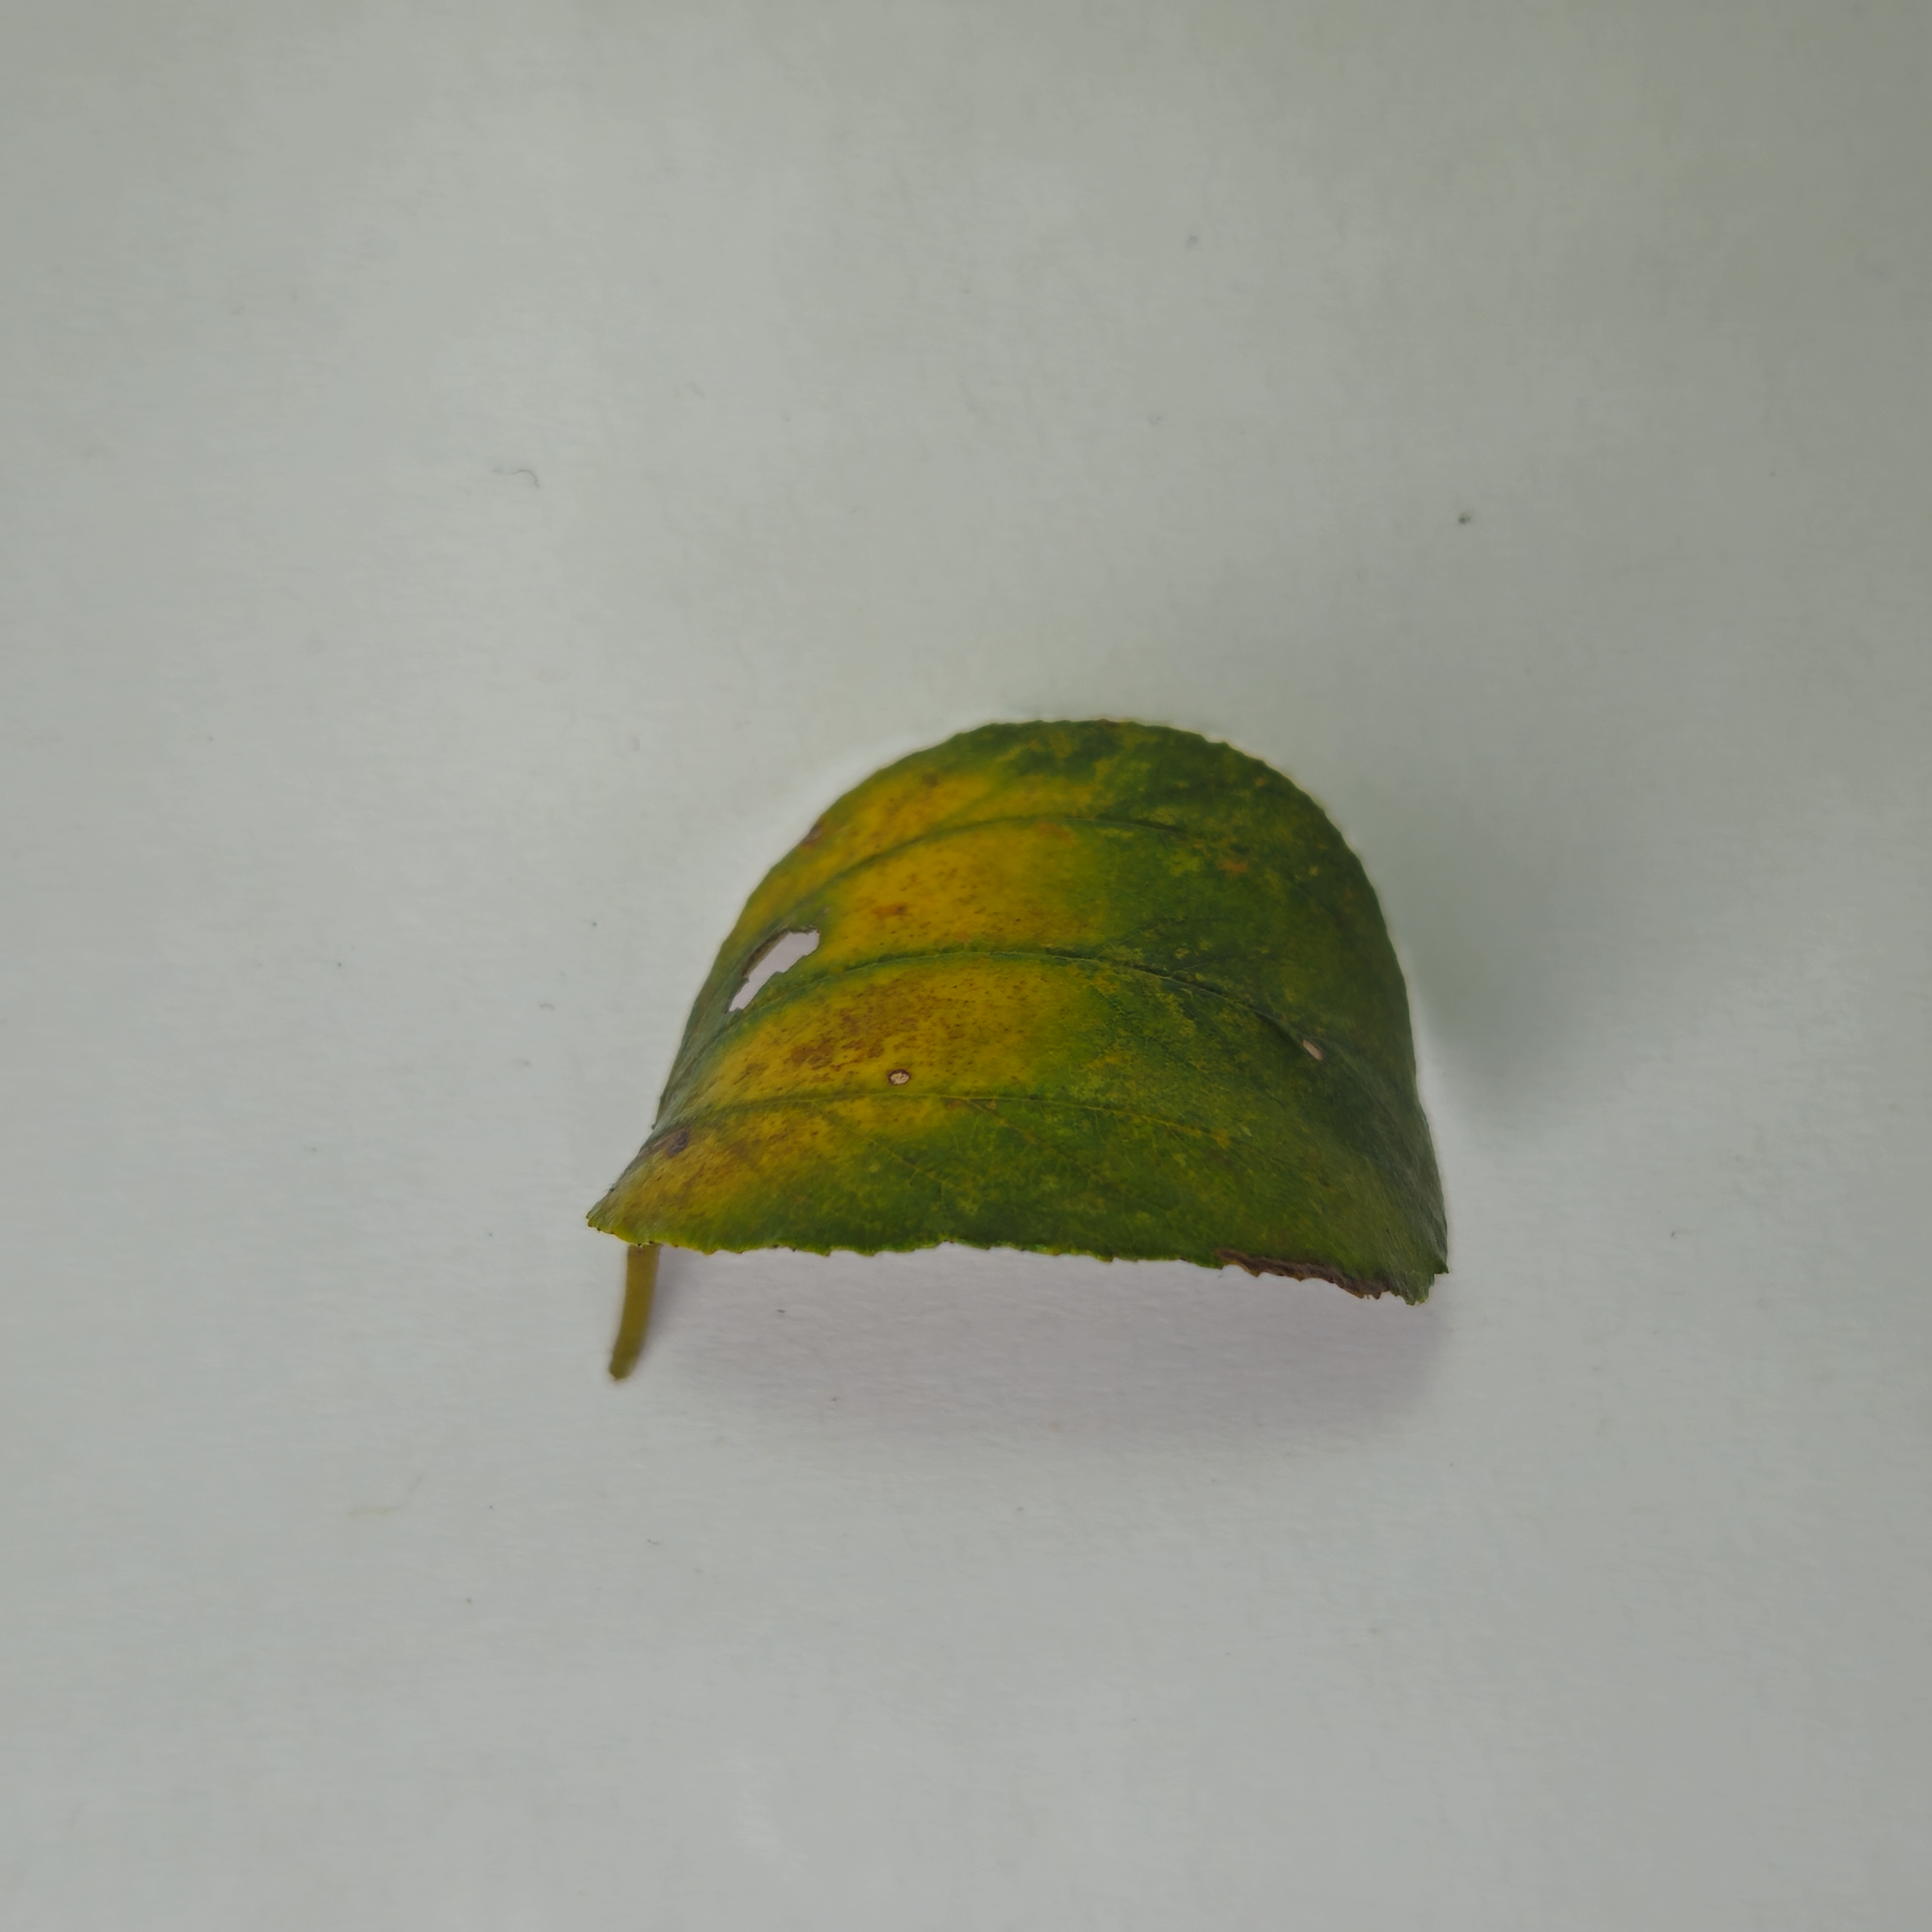
Label: Yellow